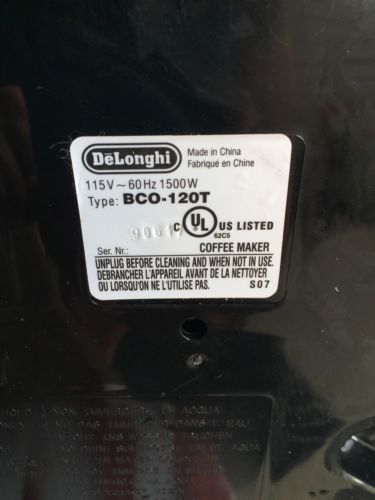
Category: coffee maker